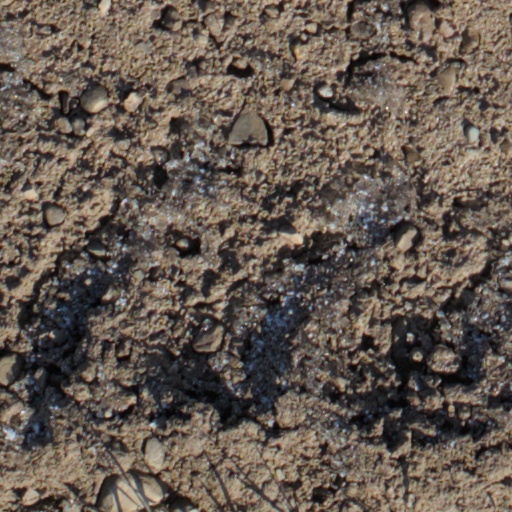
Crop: wheat